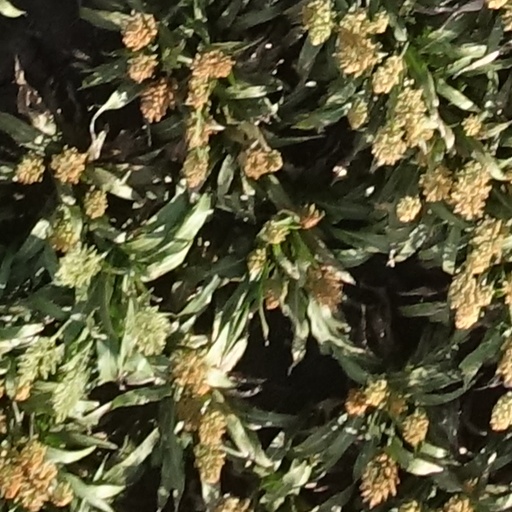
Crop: sorghum